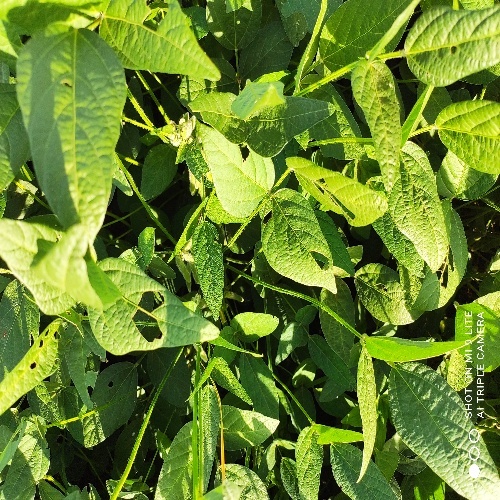
Label: Caterpillar